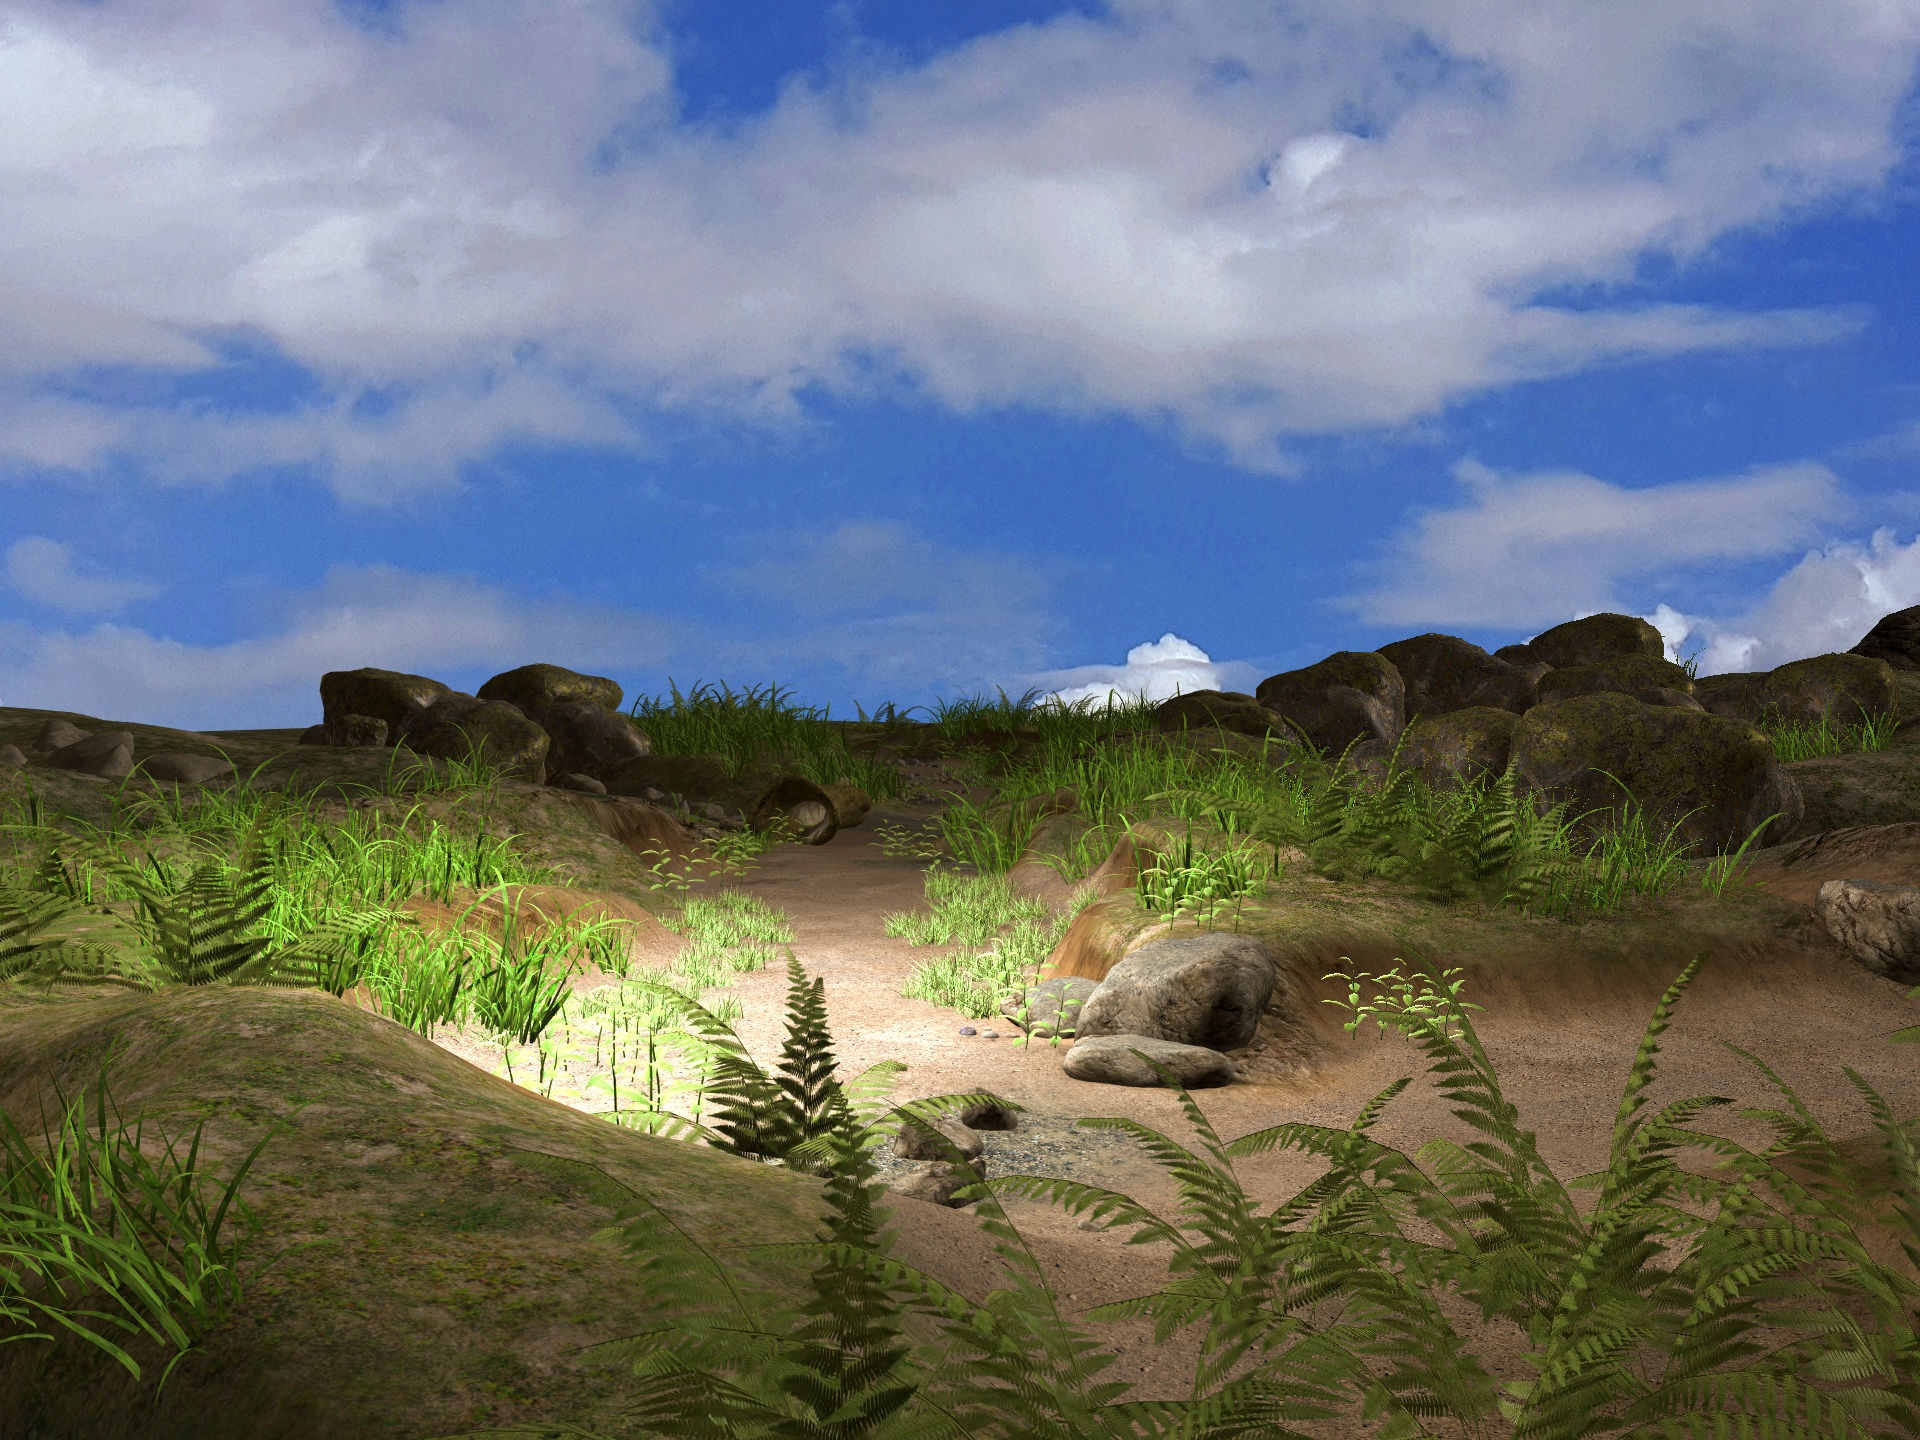
landscape, grass, wilderness, mountain, sky, hill, valley, mystical, romantic, terrain, clouds, background, grassland, badlands, plateau, beautiful, fantasy, habitat, ecosystem, fairytale, fairy tales, rural area, landform, natural environment, geographical feature